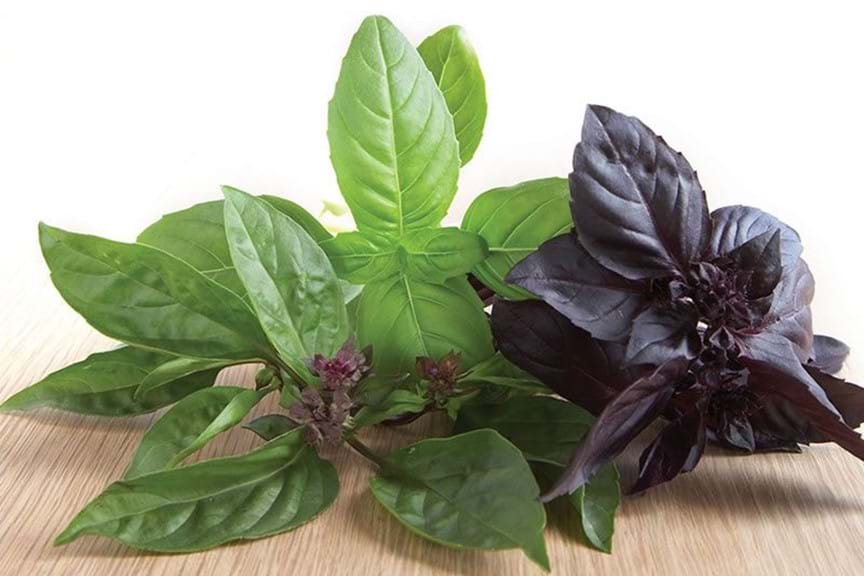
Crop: unknown
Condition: basil